Cook Inlet Basin

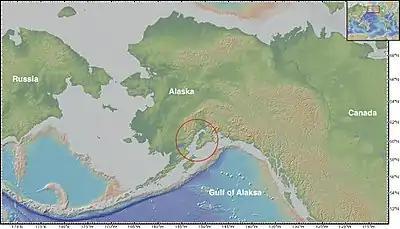
The Cook Inlet Basin

The region is heavily influenced by two major tectonic elements which are still active in the area today. The western side of the basin lies directly above the Aleutian subduction zone where the Pacific Plate is subducting beneath the North American Plate. However the eastern side of the basin overlays the subduction of the Yakutat microplate beneath the North American plate. Active subduction along various sides of the basin produce regional compression that lead to major folding, faulting and the formation of anticline structures within the sediments. Anticline structures provide ideal hydrocarbon traps, and so the Cook Inlet Basin is widely known for its hydrocarbon accumulations and its overall production of oil and gas.